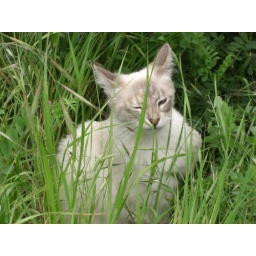
Little One the cat &amp;quot;winks&amp;quot; at the camera in a field of tall grasses.